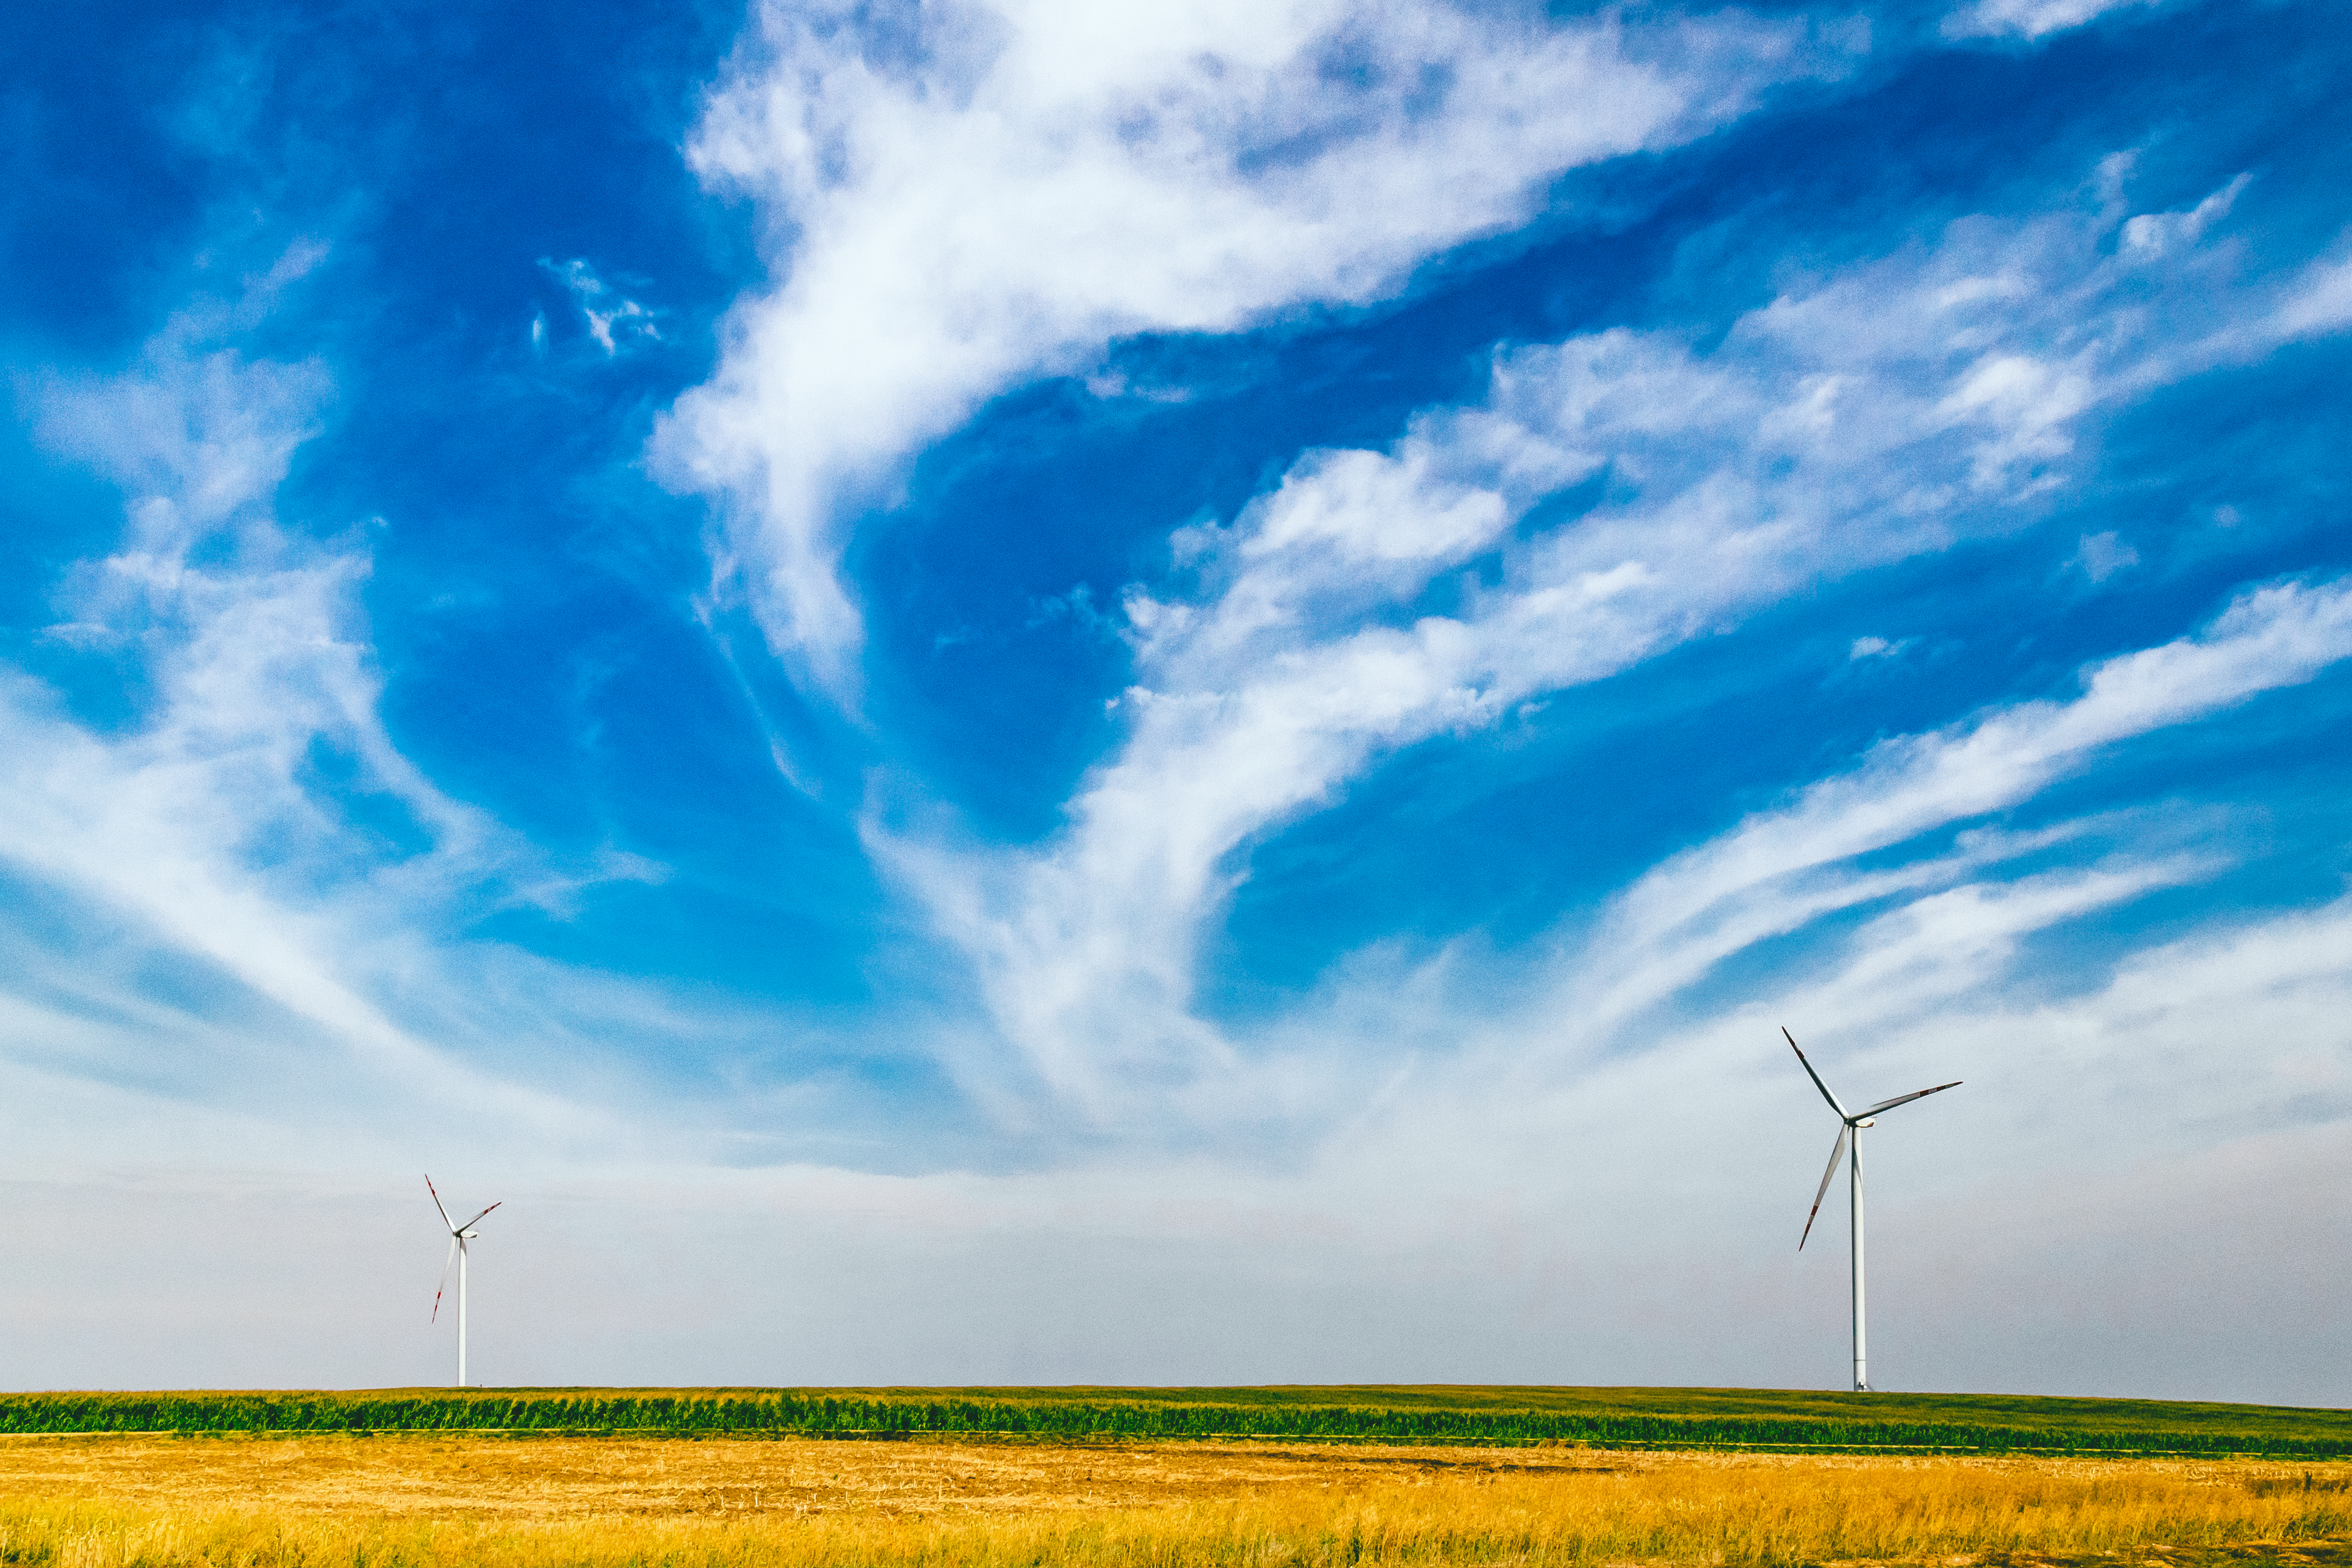
grass, horizon, cloud, sky, field, meadow, prairie, windmill, wind, environment, cumulus, plain, energy, clouds, grassland, wind farm, renewable energy, steppe, rural area, power plants, grass family, free wallpaper, desktop backgrounds, public domain images